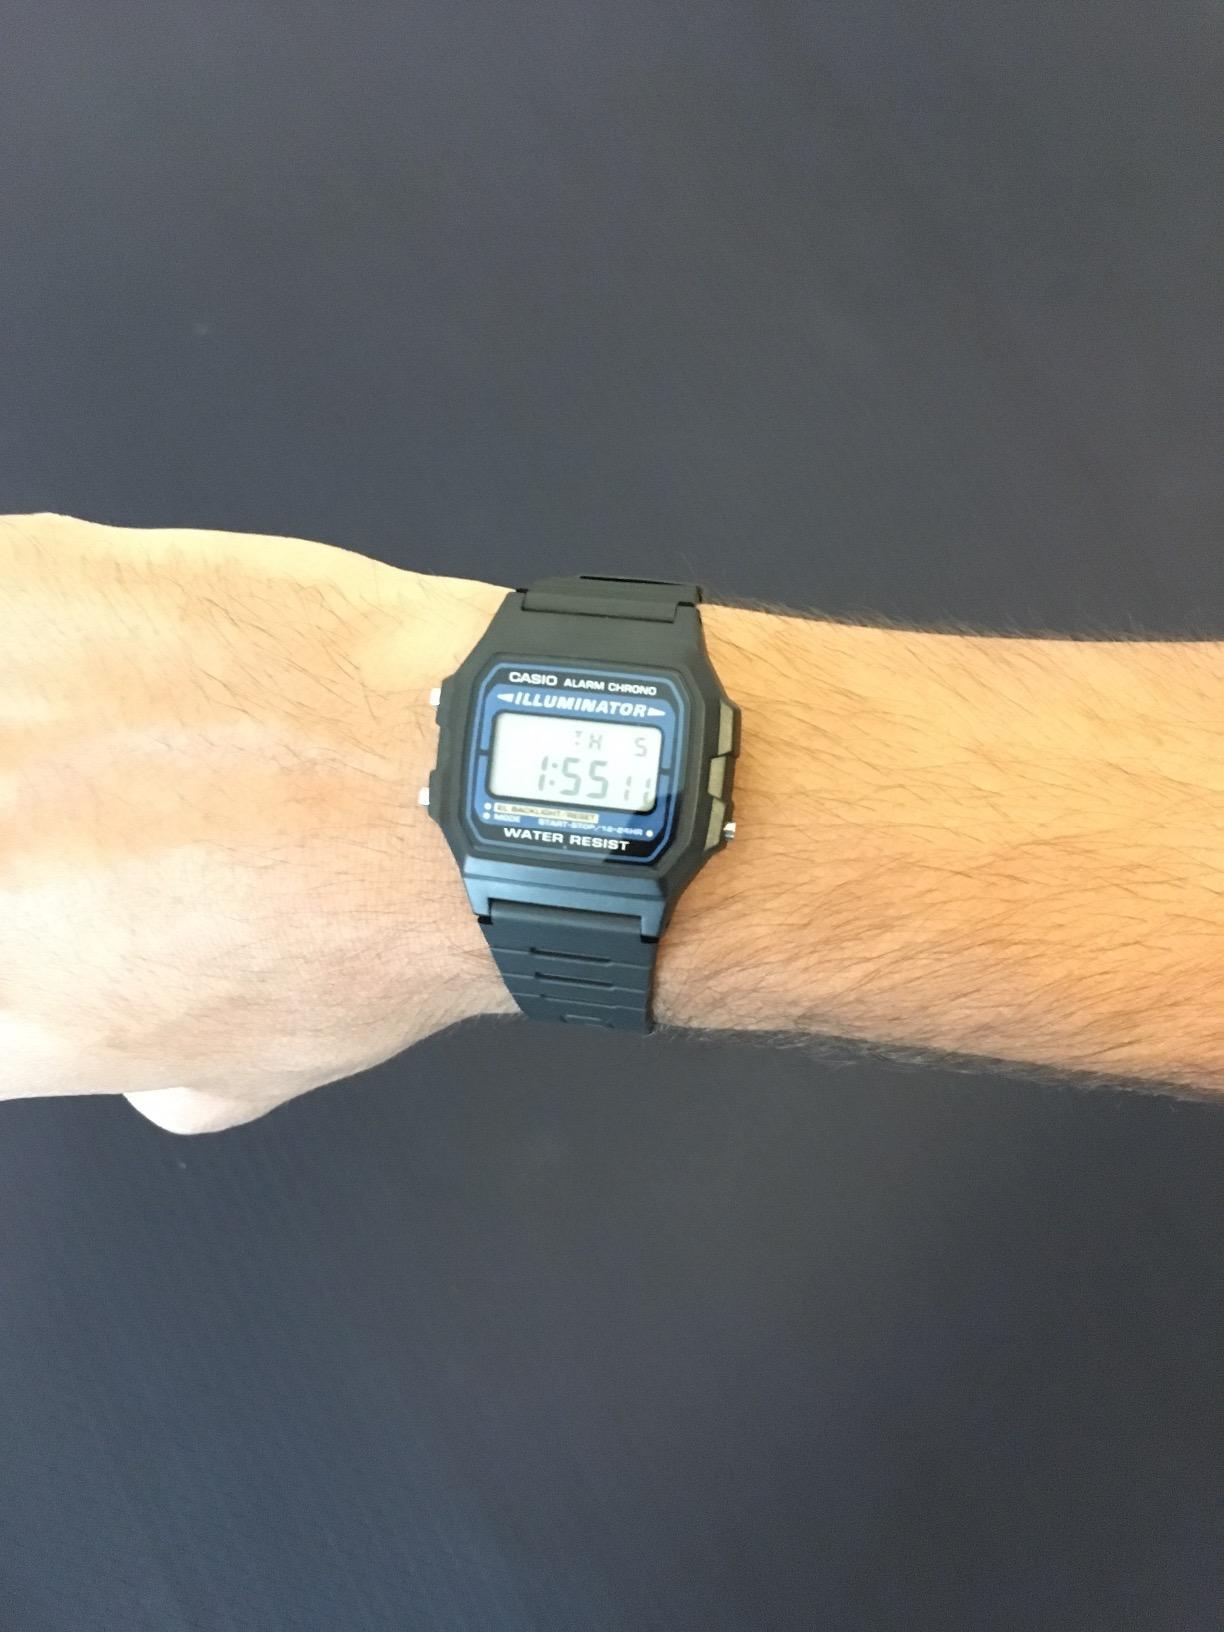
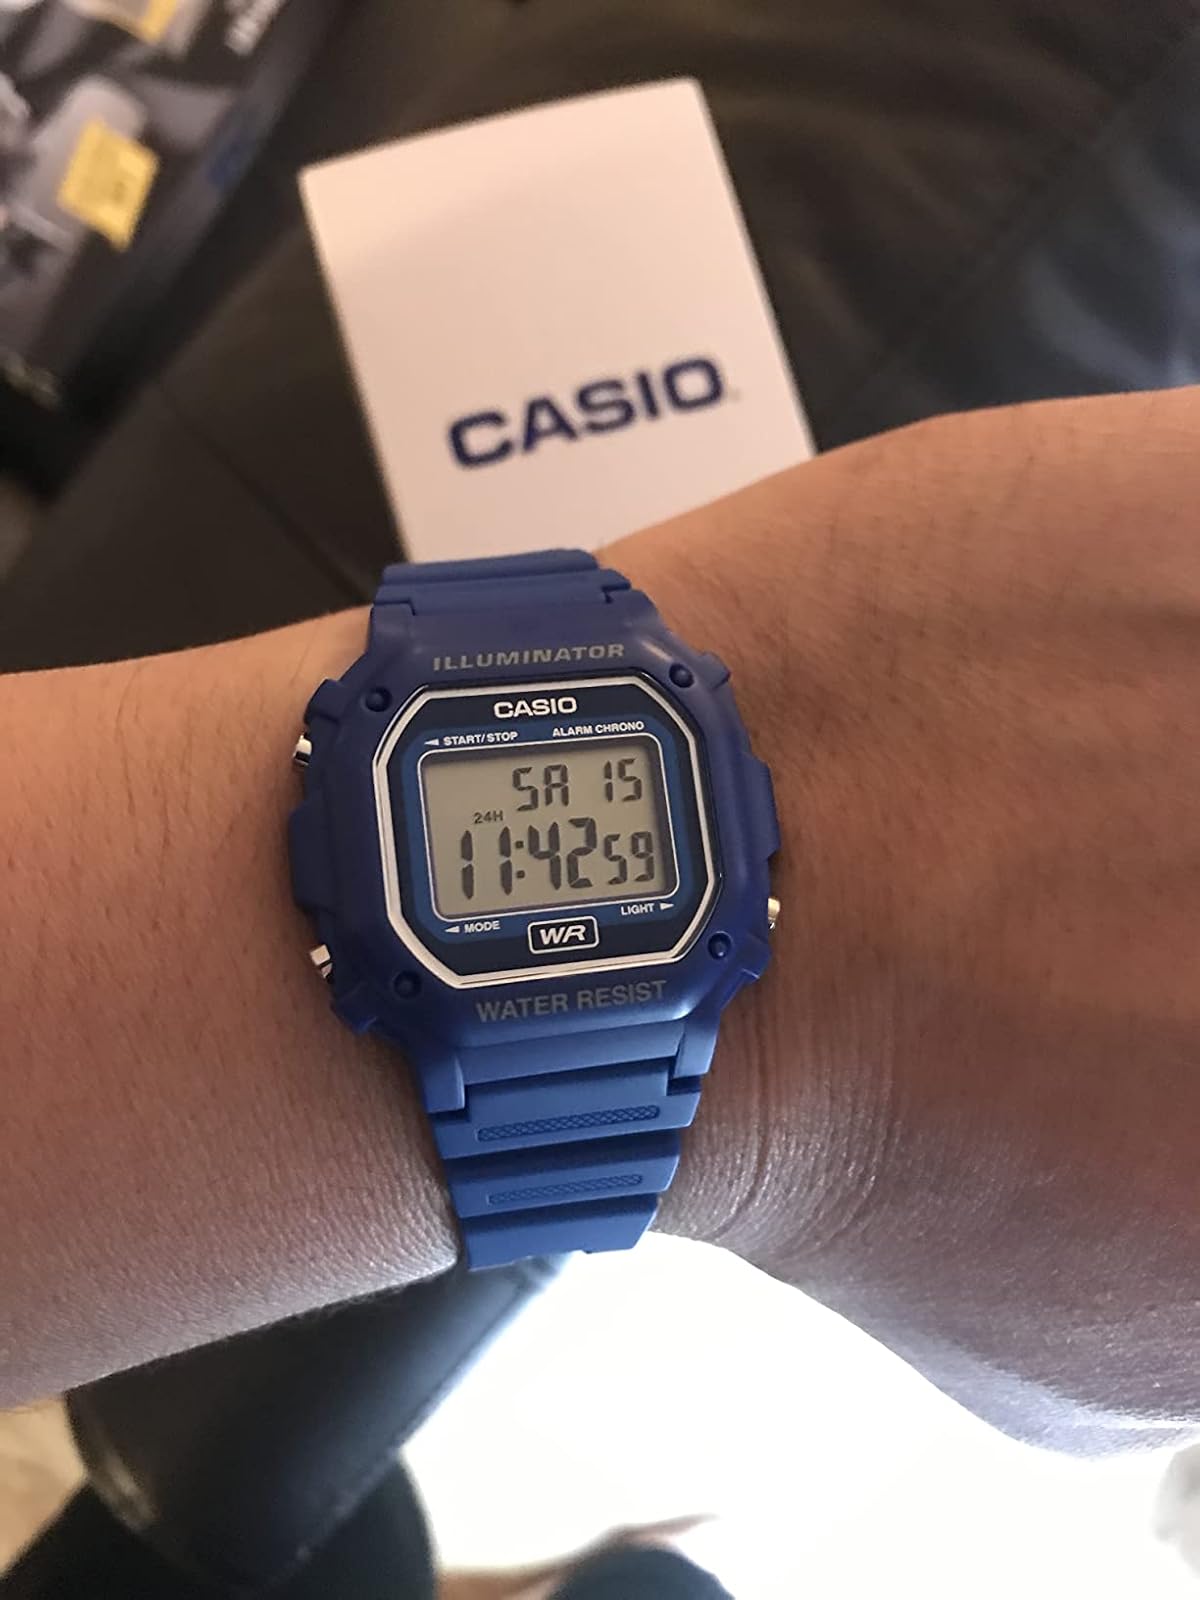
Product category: accessories_watch
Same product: no